Cricket in Australia

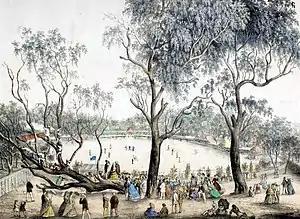
Cricket at the MCG in 1864

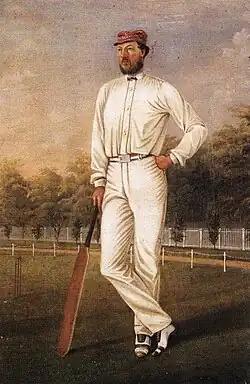
Tom Wills was Australia's greatest cricketer in the era before Test cricket.

Cricket has been played in Australia for over 210 years. The first recorded cricket match in Australia took place in Sydney in December 1803 and a report in the Sydney Gazette on 8 January 1804 suggested that cricket was already well established in the infant colony. Intercolonial cricket in Australia started with a visit by cricketers from Victoria to Tasmania in February 1851. The match was played in Launceston on 11–12 February with Tasmania winning by 3 wickets.